Bananas (film)

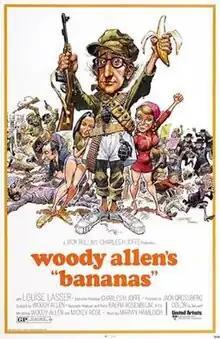
Theatrical release poster by Jack Davis

Bananas is a 1971 American comedy film directed by Woody Allen and starring Allen, Louise Lasser, and Carlos Montalbán. Written by Allen and Mickey Rose, the film is about a bumbling New Yorker who, after being dumped by his activist girlfriend, travels to a tiny Latin American nation and becomes involved in its latest revolution. Parts of the plot are based on the book "Don Quixote, U.S.A." by Richard P. Powell.